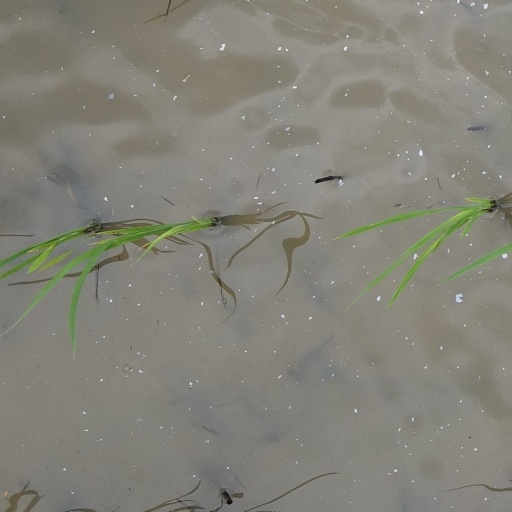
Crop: rice